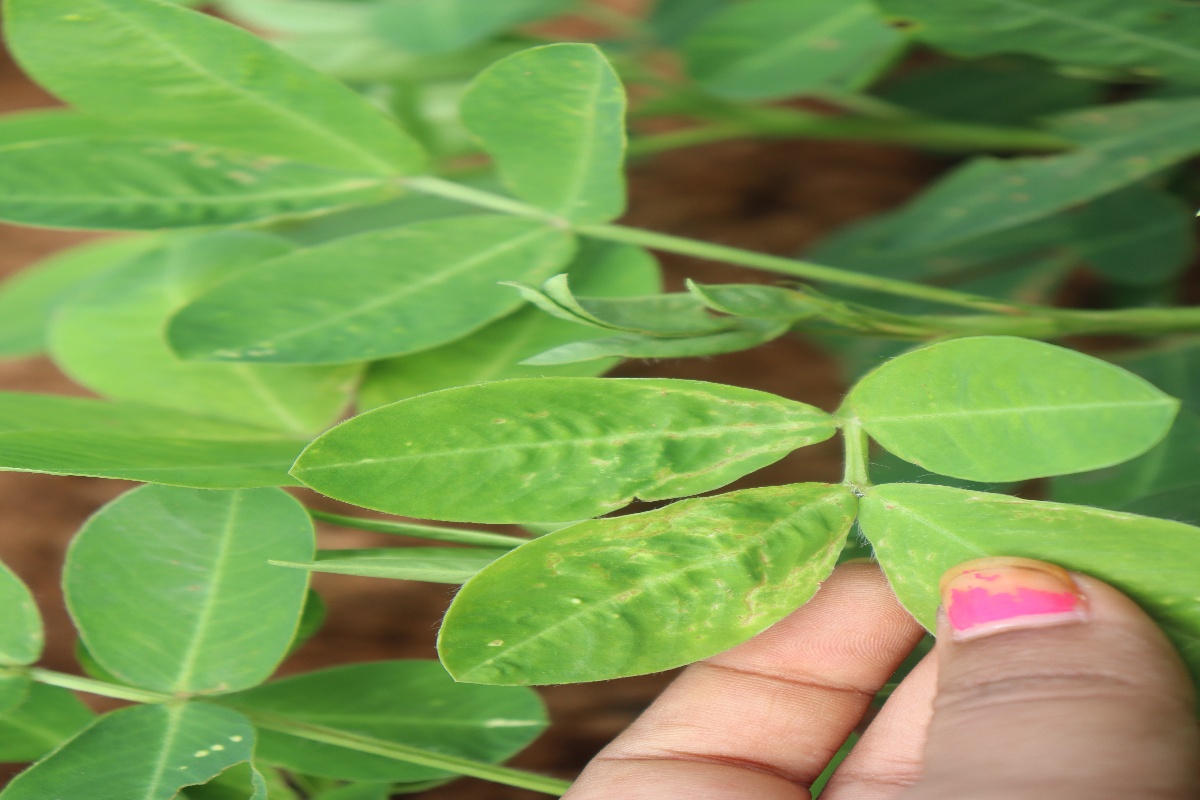
Label: early_leaf_spot